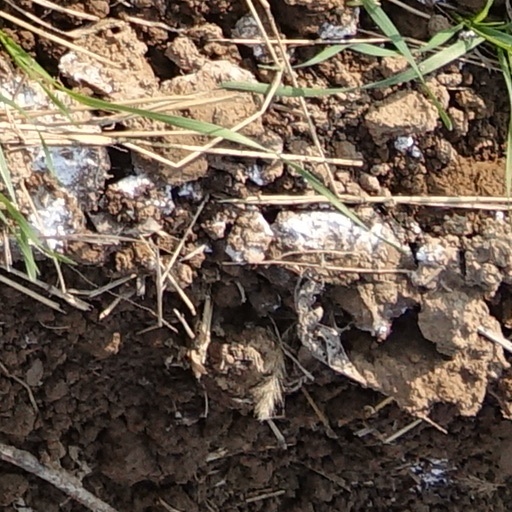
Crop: wheat